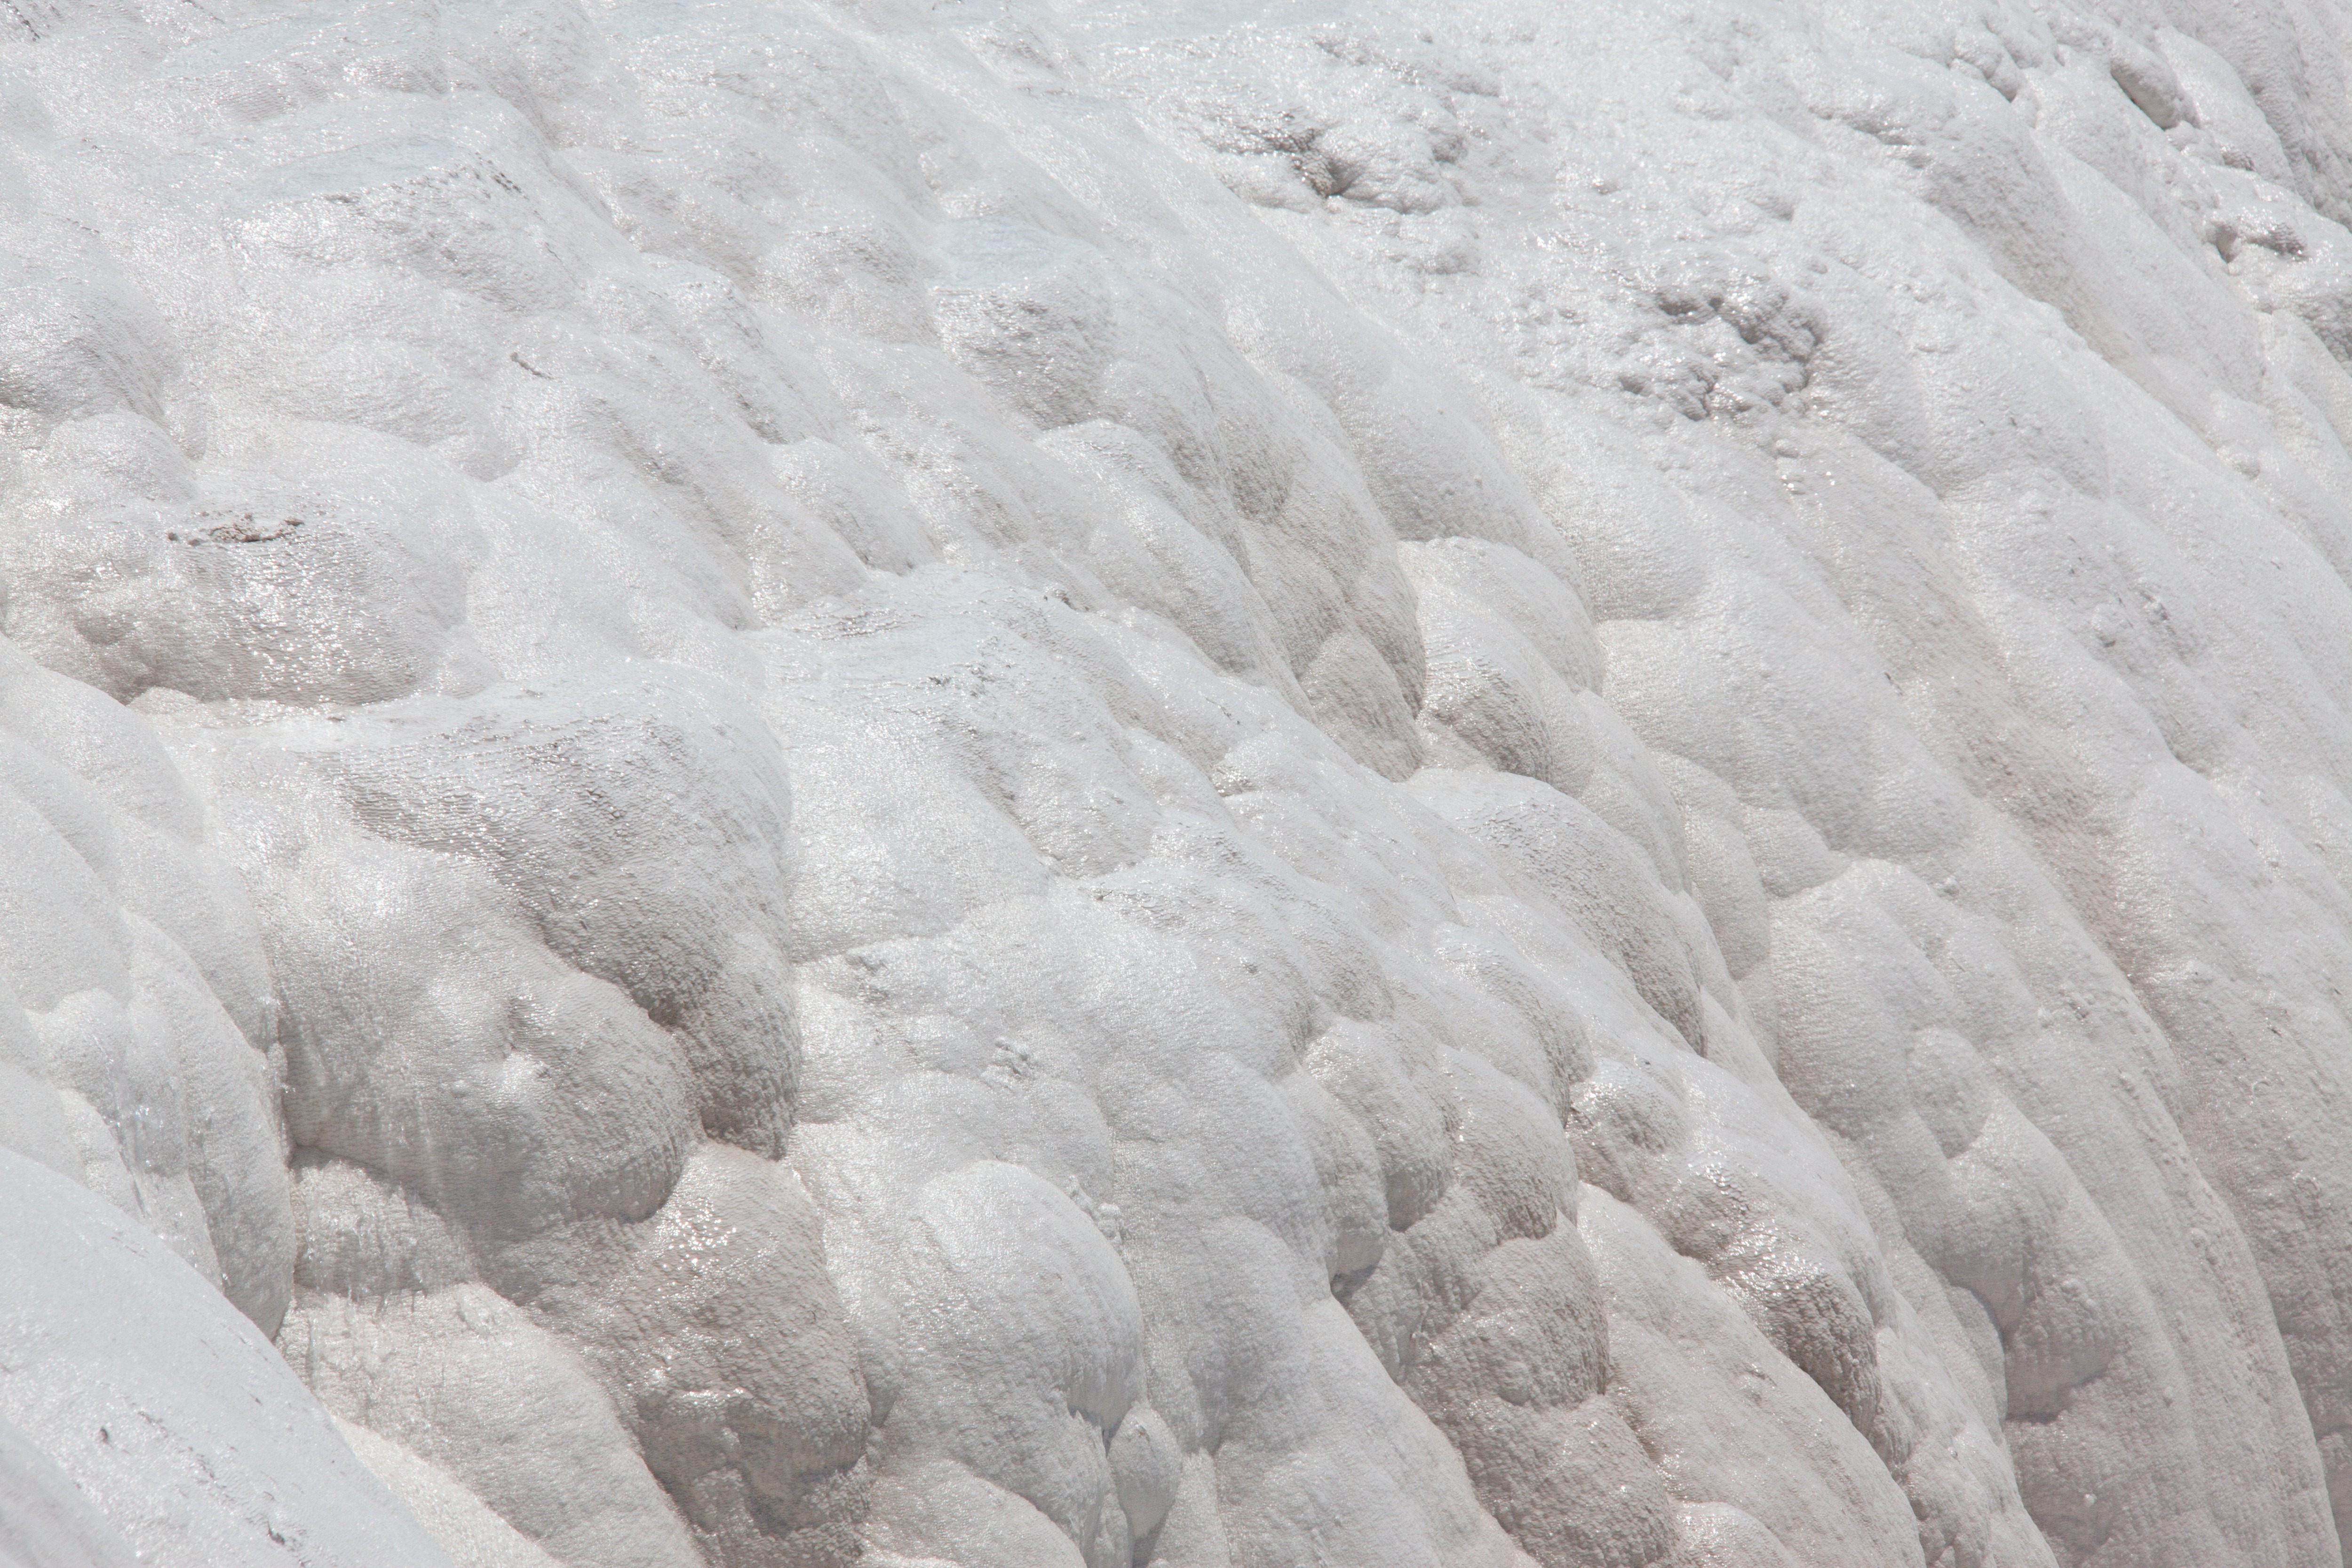
water, rock, snow, winter, white, ice, pattern, glacier, background, geology, badlands, turkey, calcium, limestone, geological, mineral, moraine, freezing, turkish, glacial landform, geological phenomenon